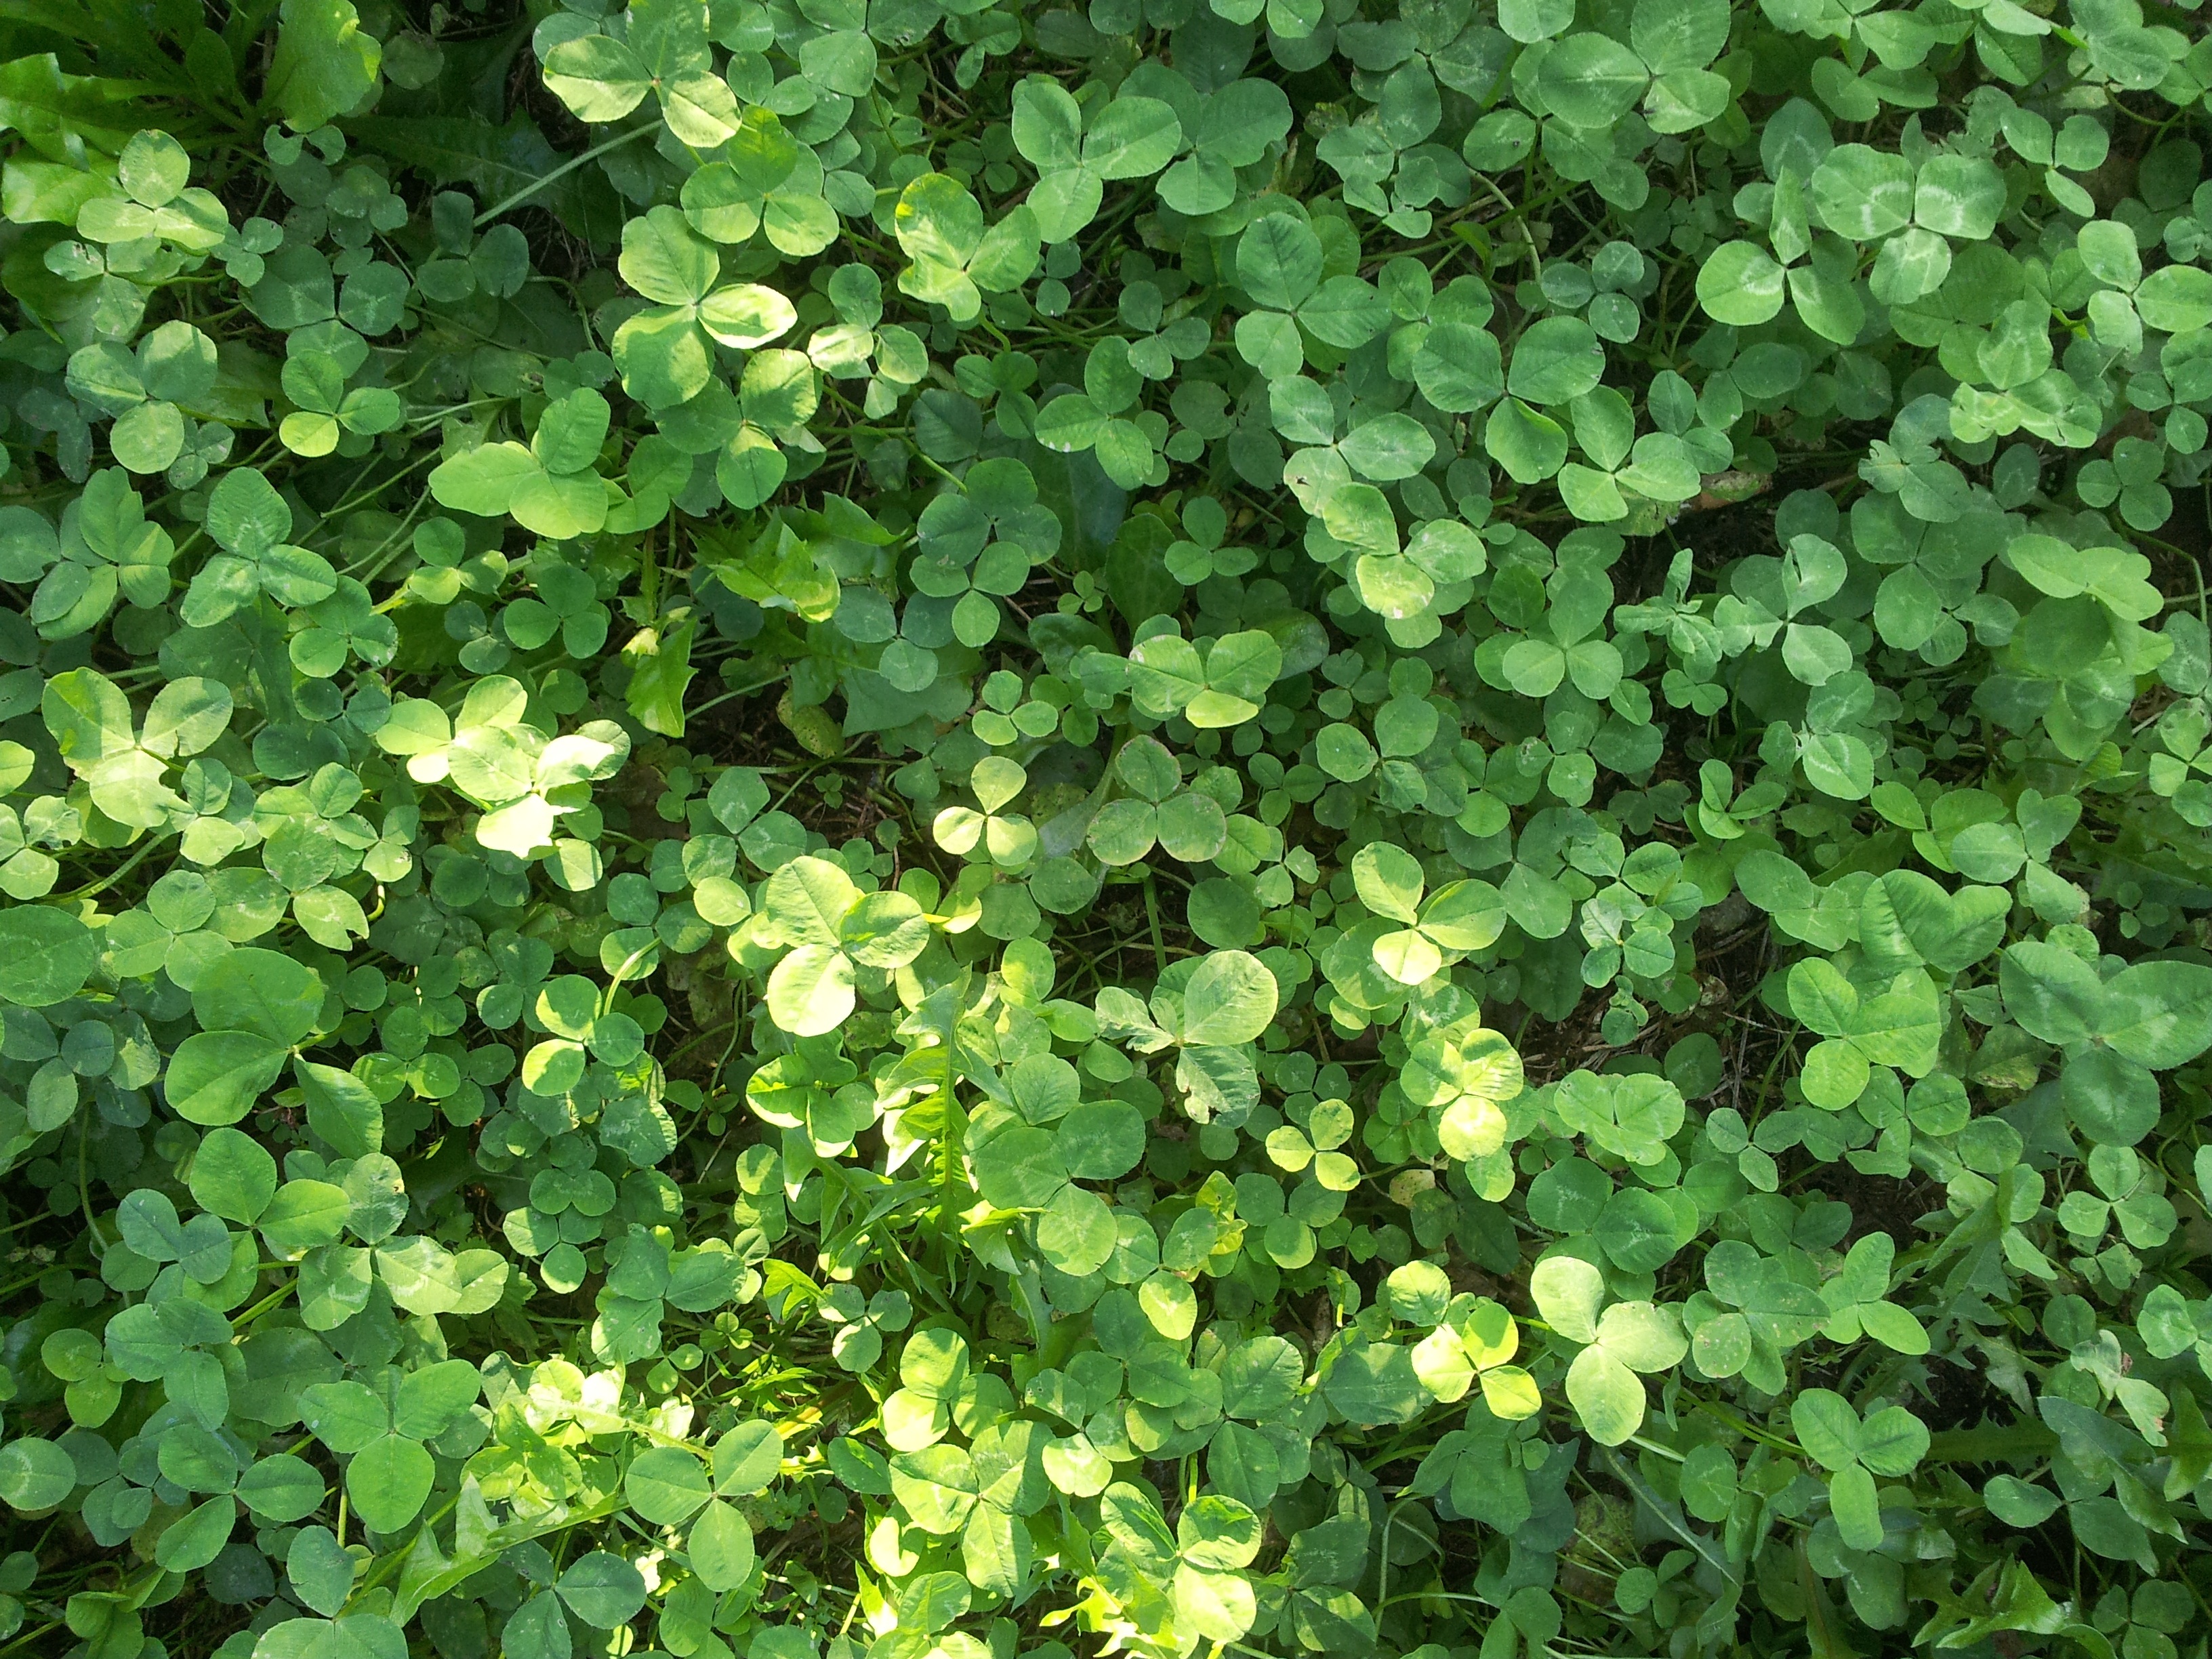
nature, plant, leaf, flower, spring, green, herb, color, macro, garden, plants, clover, prato, lights, shadows, colors, vegetale, shrub, groundcover, luck, green color, flowering plant, annual plant, land plant, centella